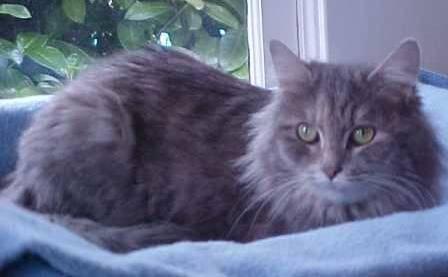
cat